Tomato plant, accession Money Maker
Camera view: bottom (45 deg); turntable rotation: 60 degrees
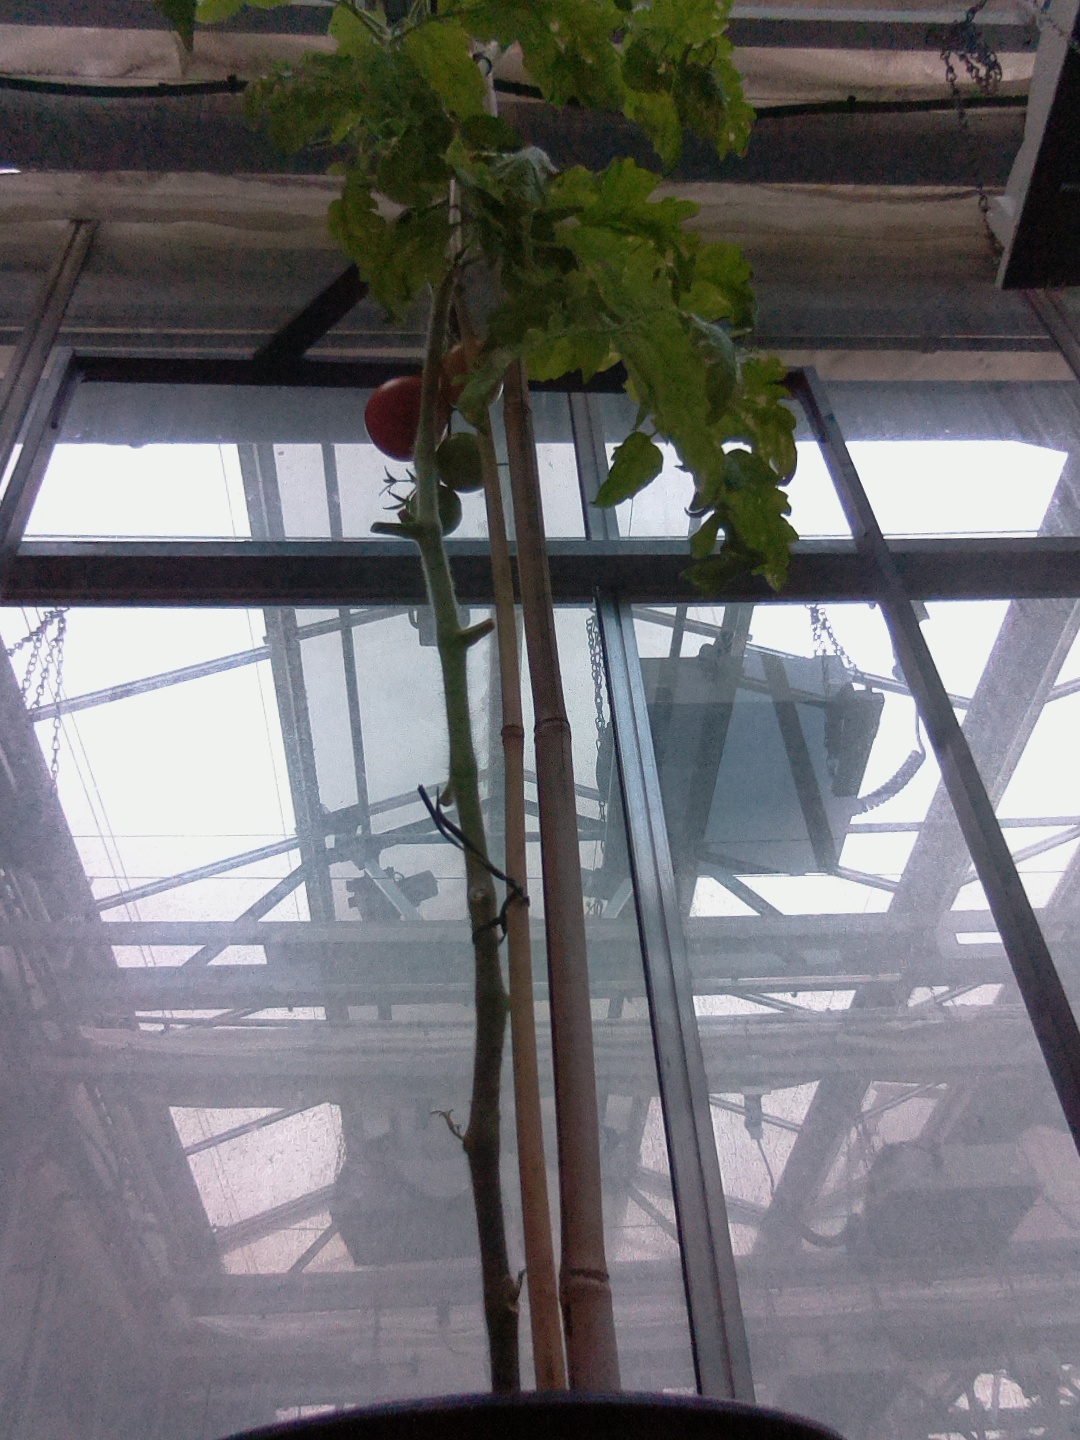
BBCH growth stage 84: 40%-50% of fruits show typical fully ripe color